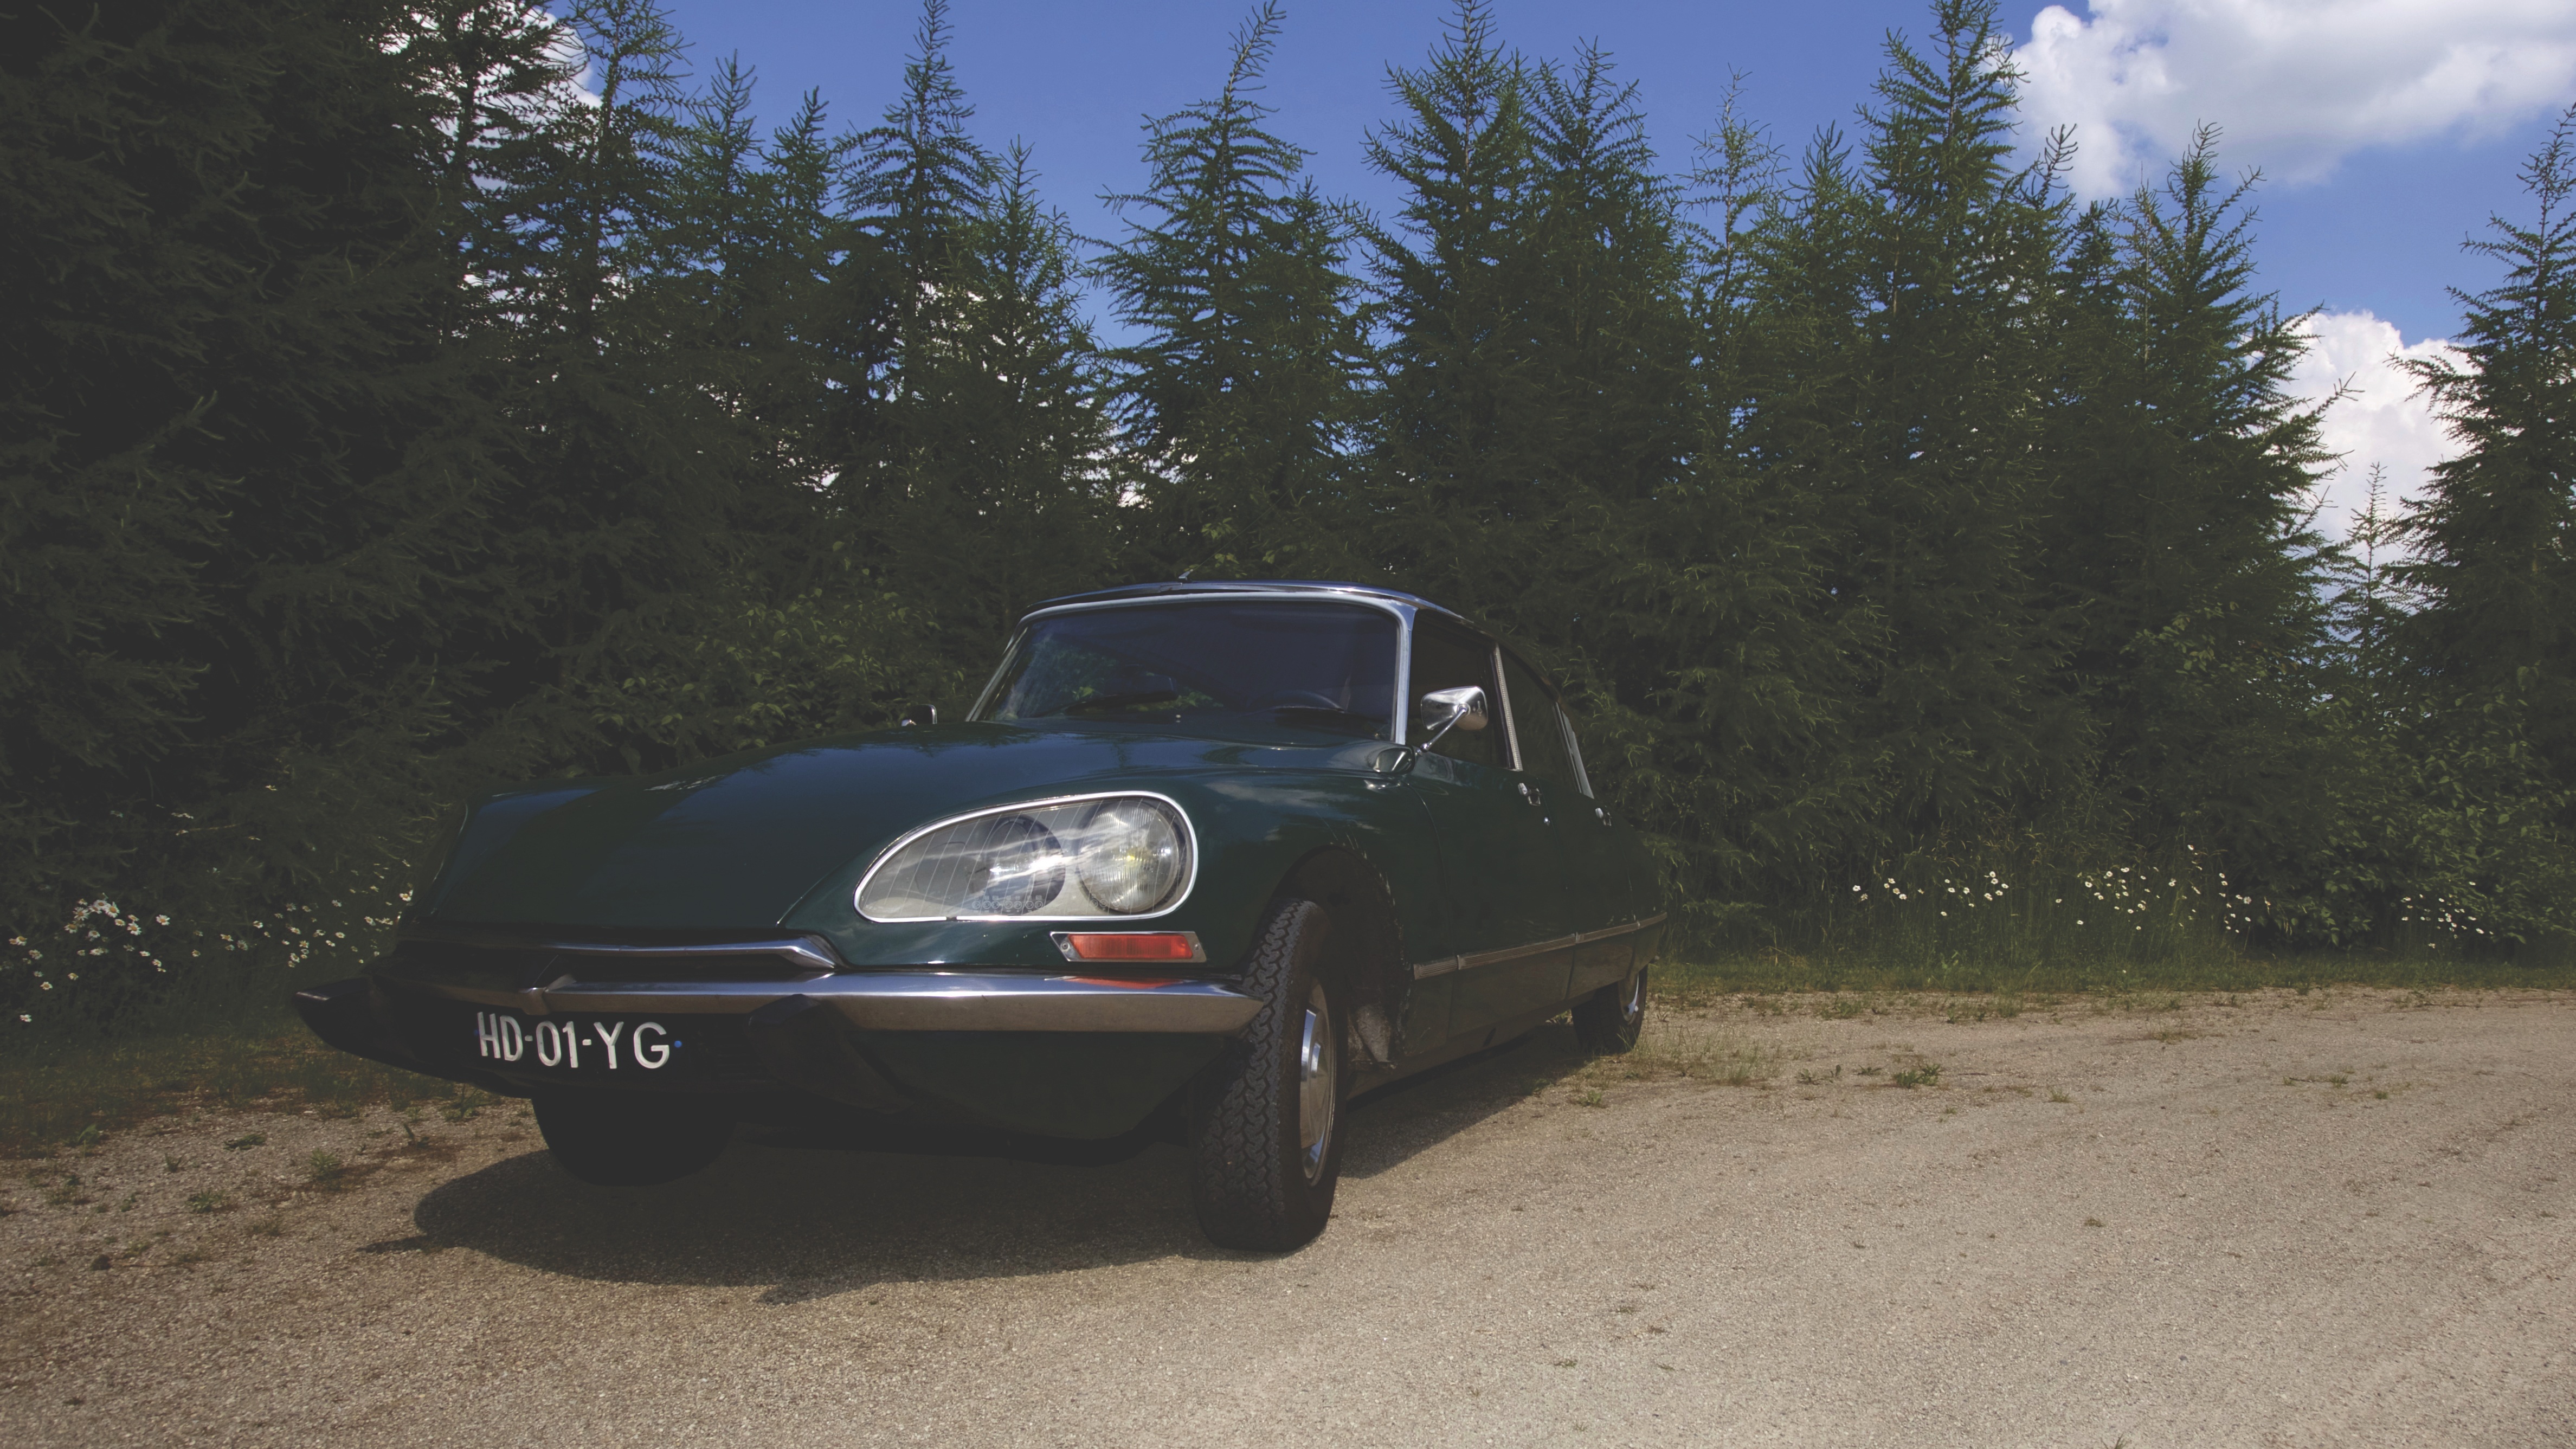
car, vehicle, land vehicle, mid size car, automotive design, luxury vehicle, automotive exterior, automobile make, executive car, sports car, performance car, sedan, compact car